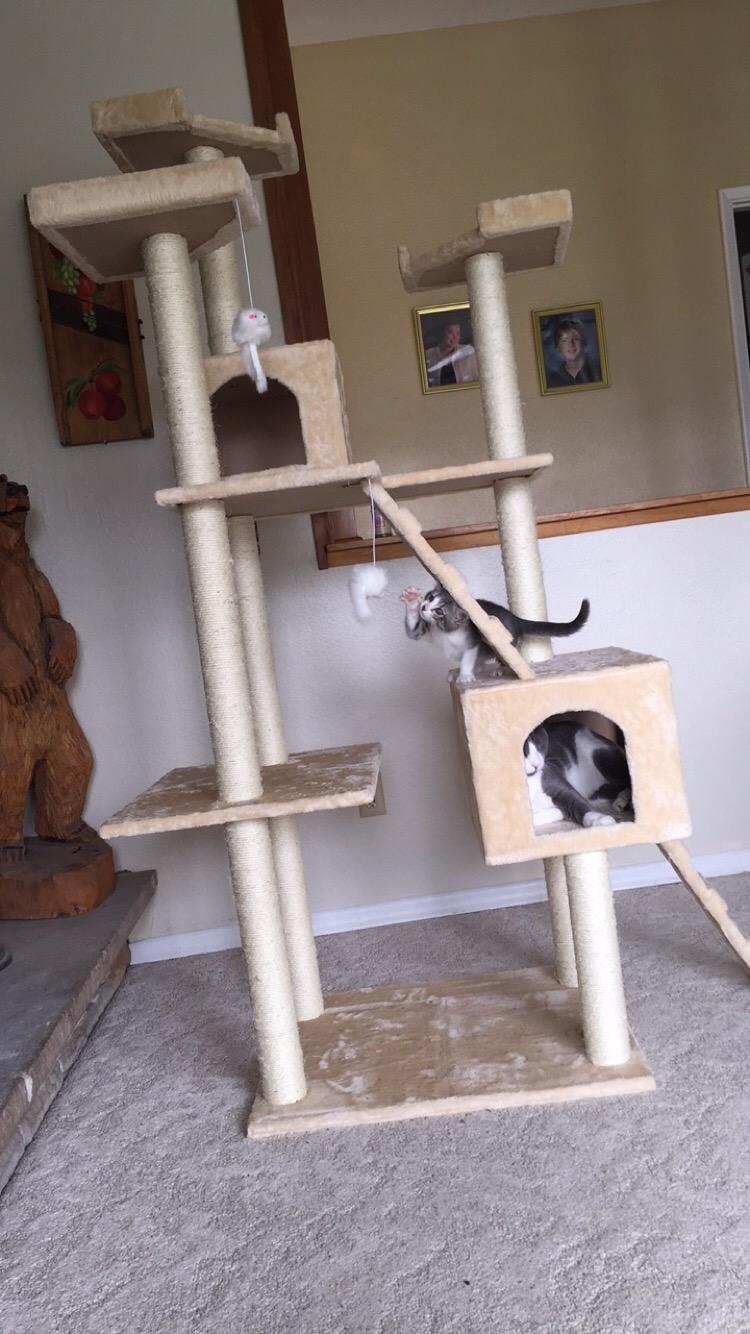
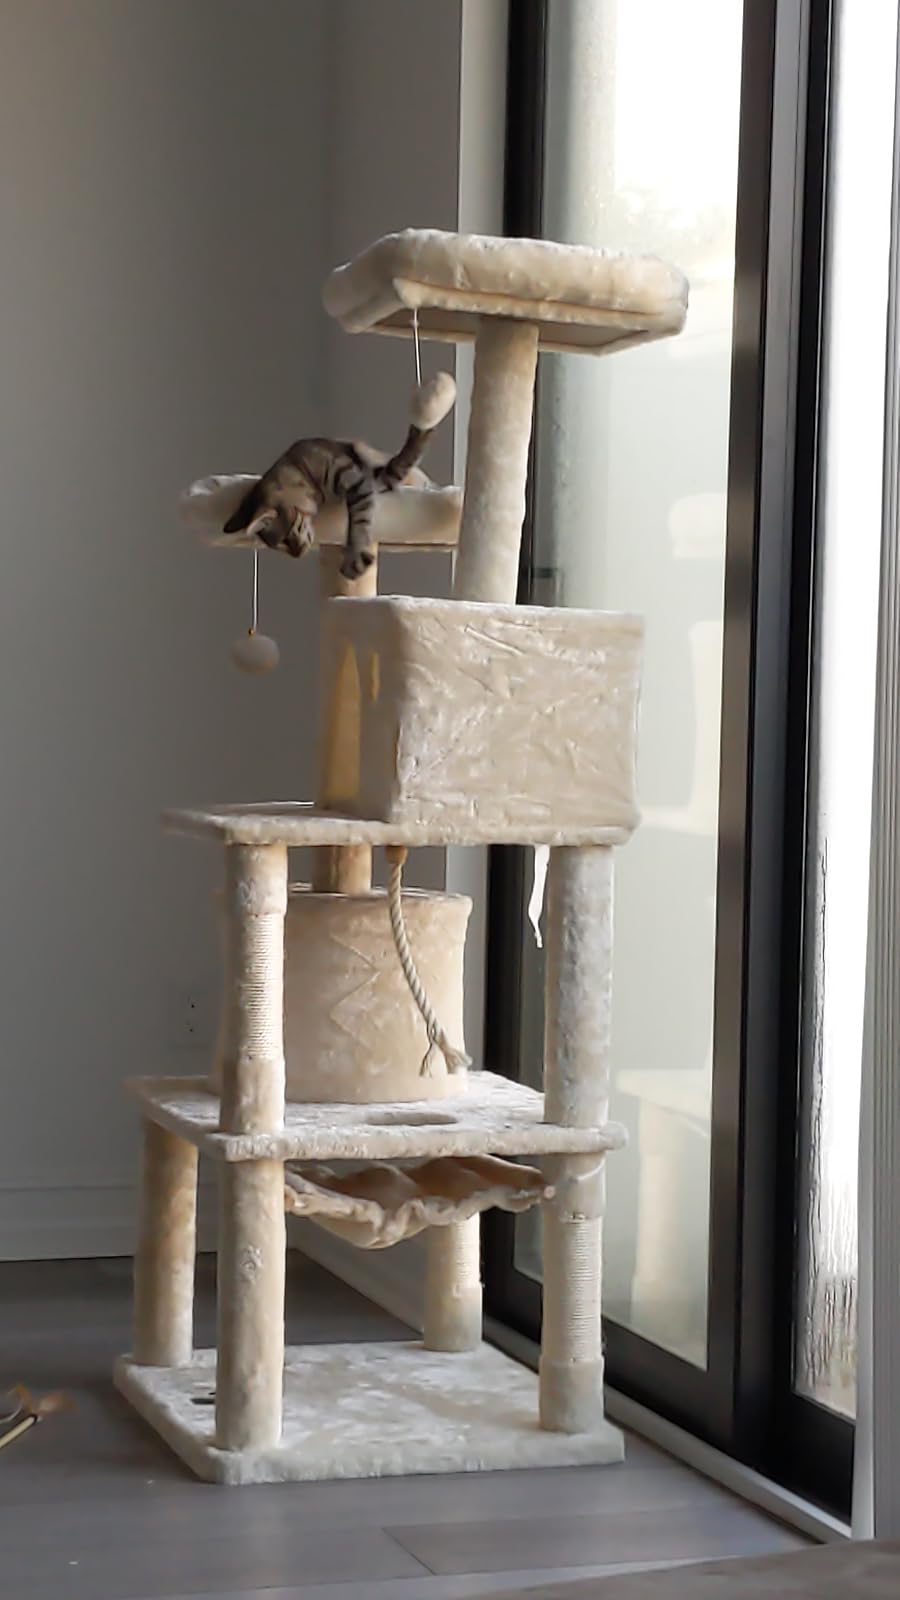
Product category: items_cat tree
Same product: no